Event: Nepal Earthquake
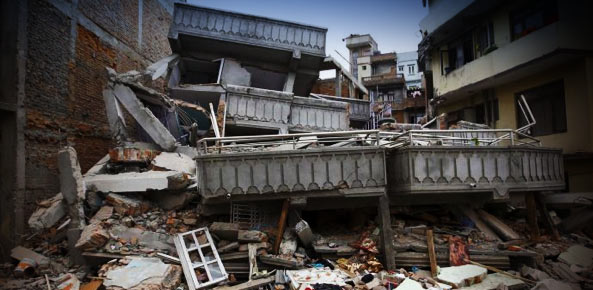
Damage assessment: damage